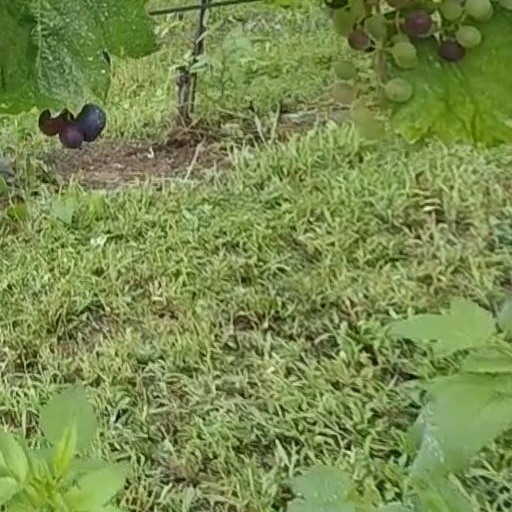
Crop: grape